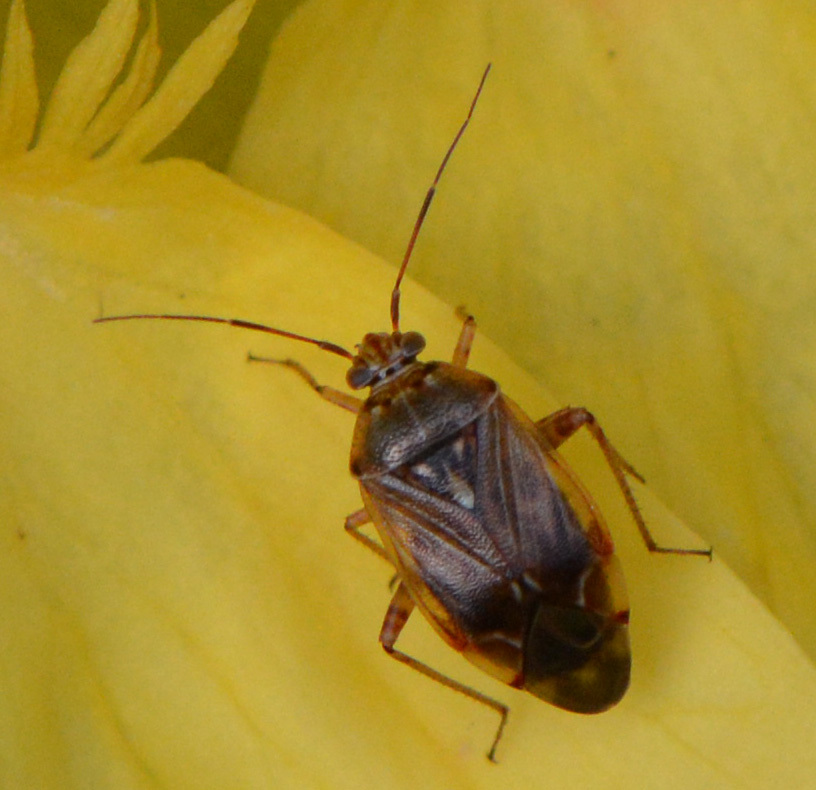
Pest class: lygus_bug